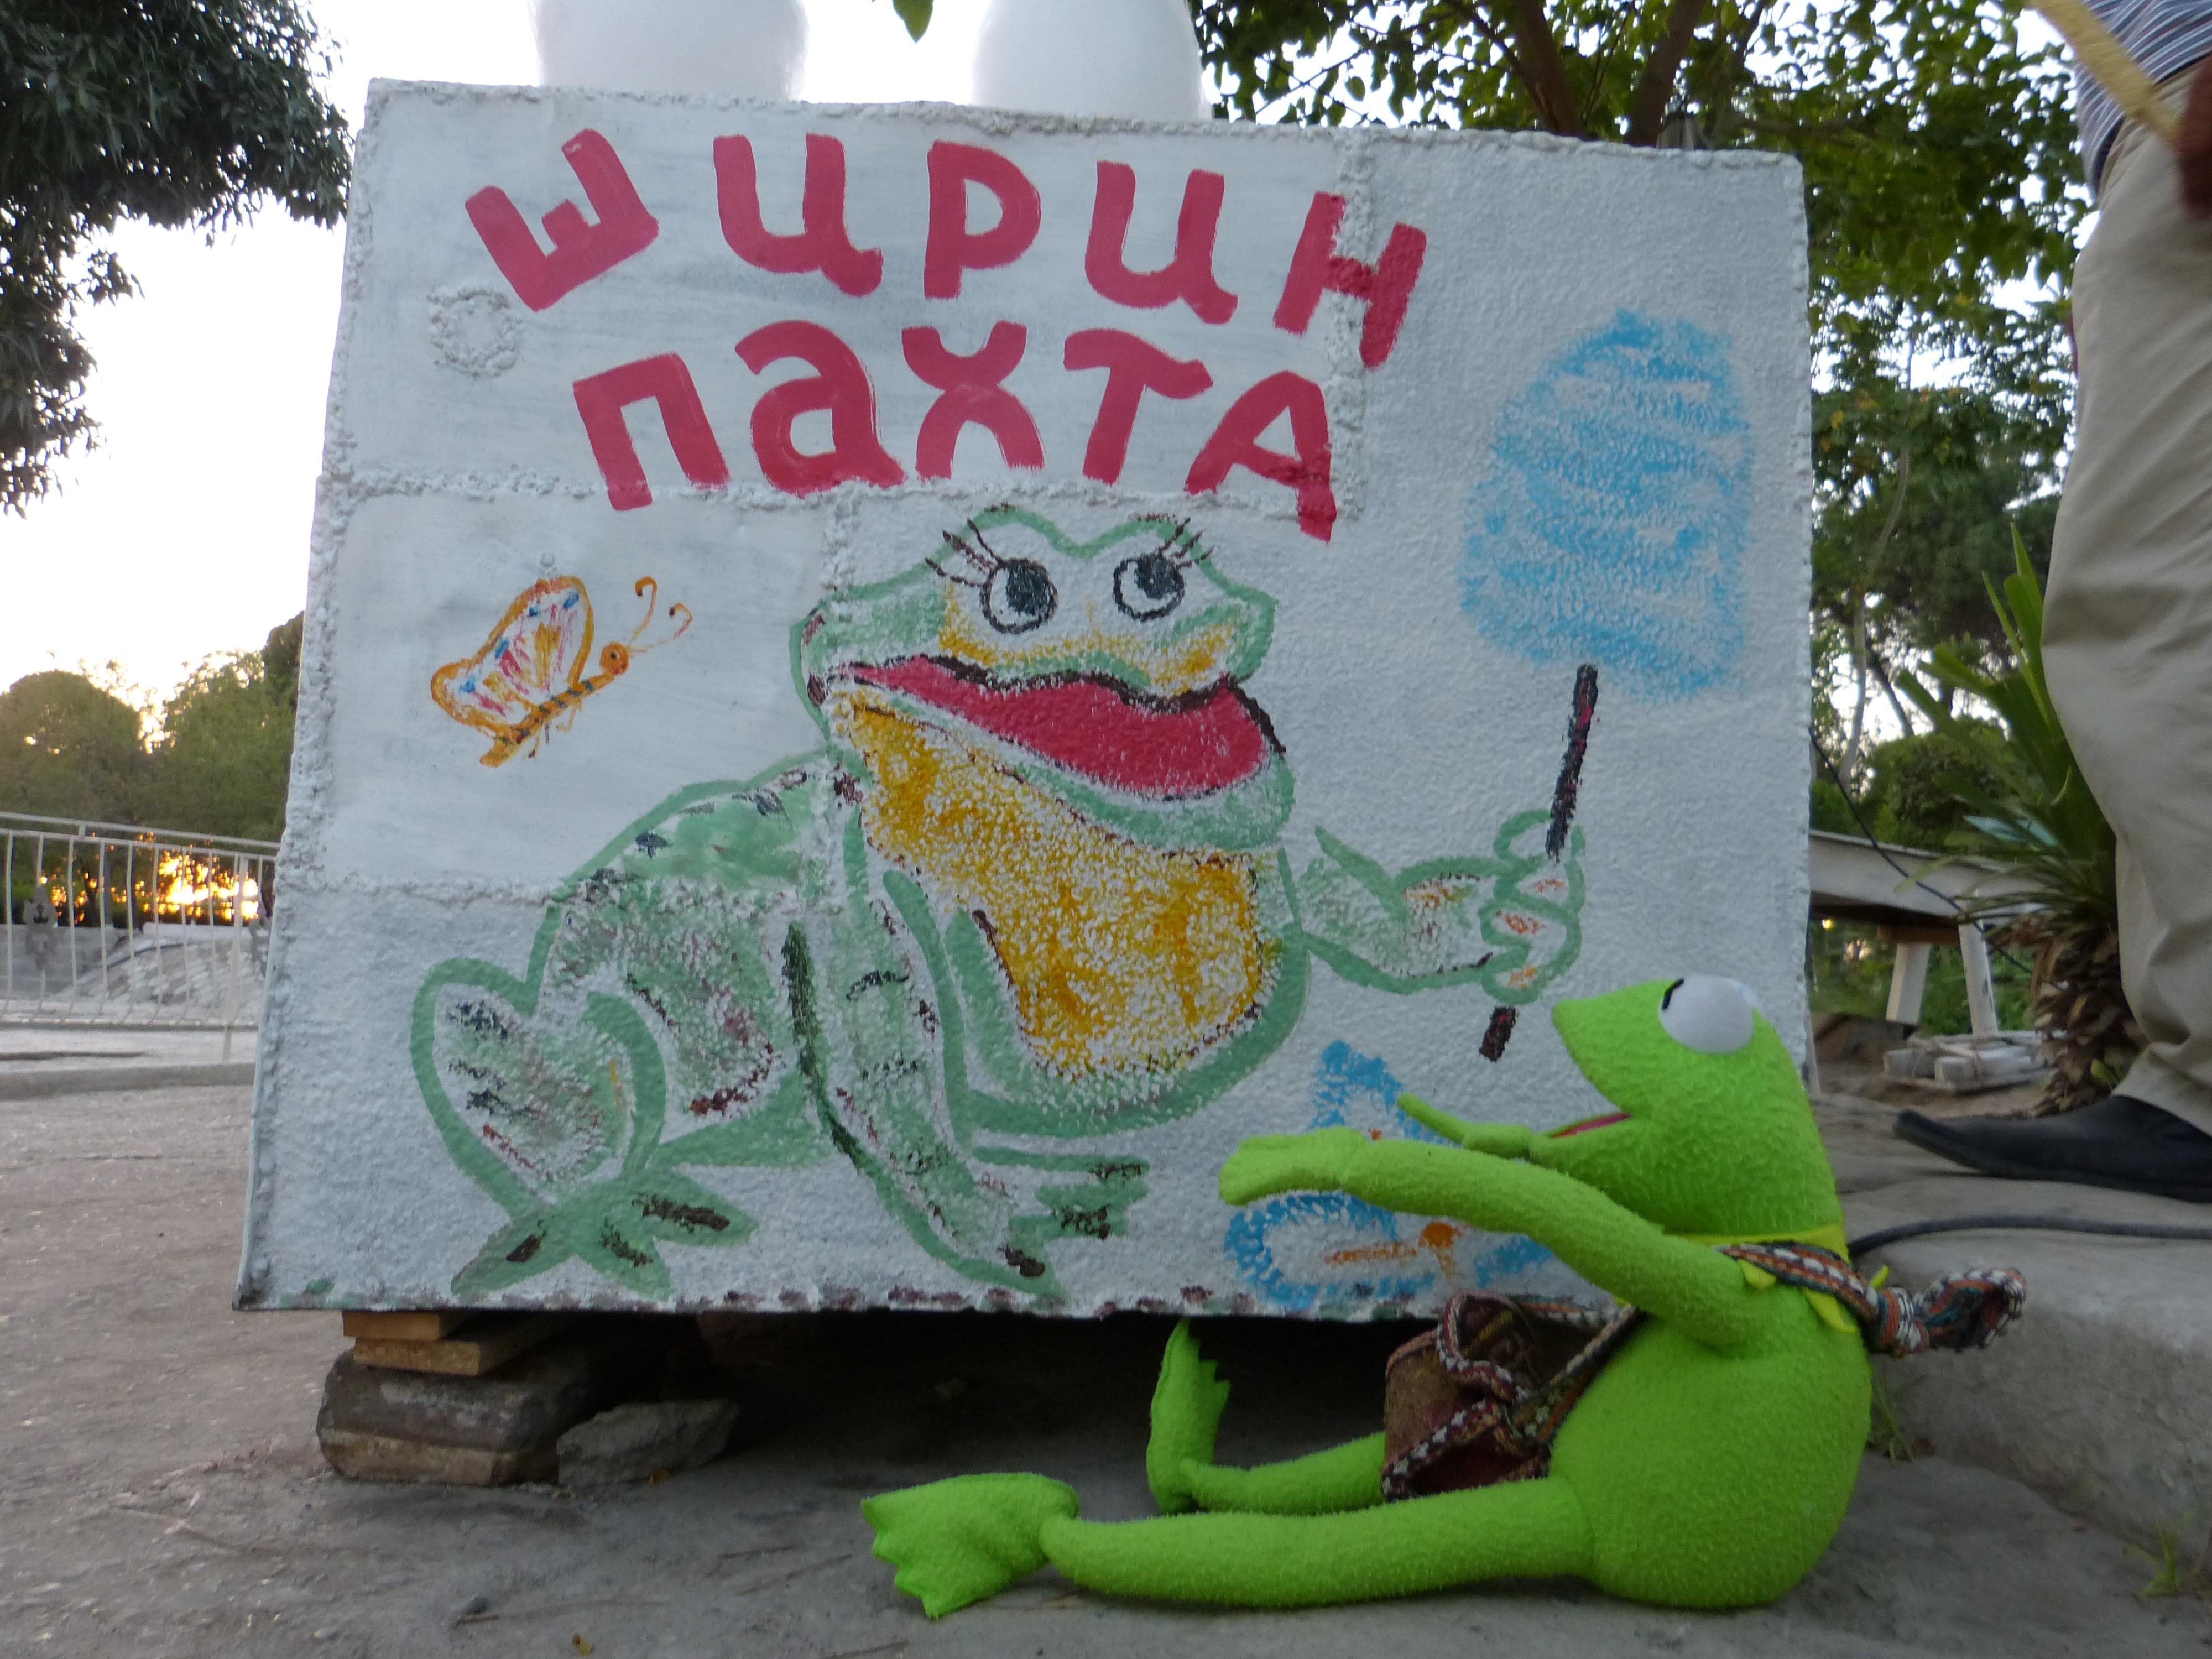
love, frog, toad, art, mural, kermit, excited, look forward, cotton candy